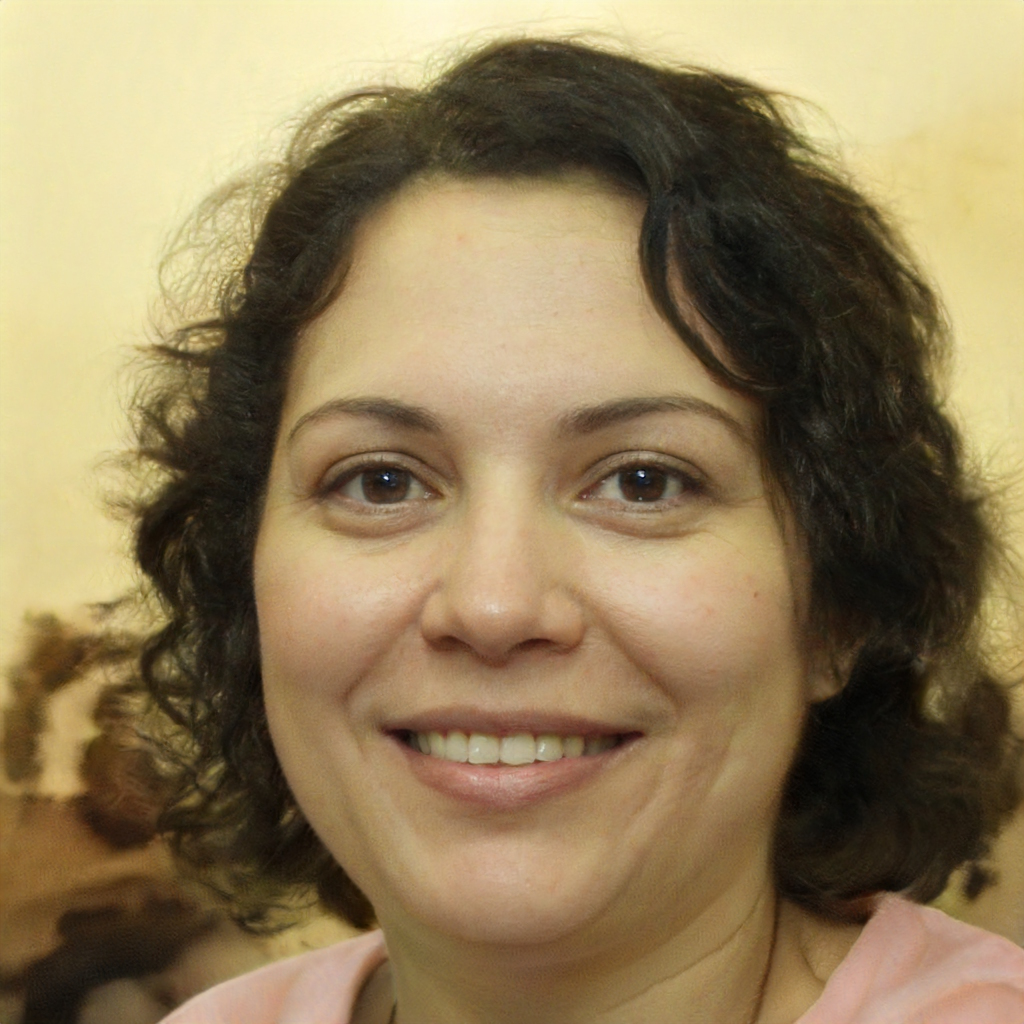
Gender: Female